Theodoor van Heil

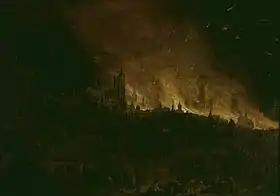
"Bombardment of Brussels in 1695"

Of the five other views of Brussels by Theodoor van Heil in the Royal Museums of Fine Arts of Belgium, two offer closer views of the city and three picture fires in Brussels. Particularly memorable is the "Bombardment of Brussels in 1695", which shows the city in flames after the bombardment by the French troops.